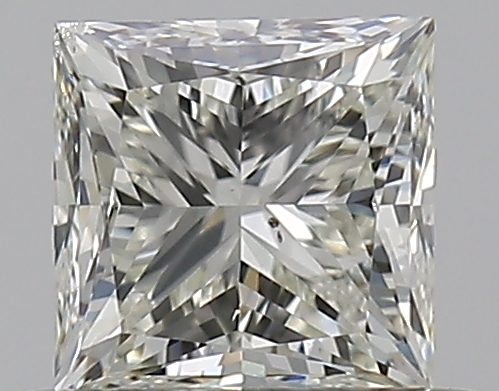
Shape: princess
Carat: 0.5
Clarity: SI1
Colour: K
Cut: VG
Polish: EX
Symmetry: VG
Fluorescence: F
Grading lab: GIA
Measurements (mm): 4.18 x 4.17 x 3.16